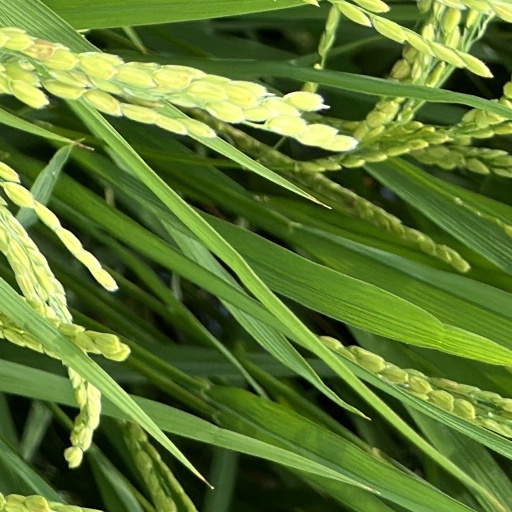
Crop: rice